Presinge

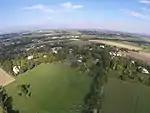
The village of Presinge, aerial view

Presinge has an area, , of . Of this area, or 67.8% is used for agricultural purposes, while or 18.6% is forested. Of the rest of the land, or 12.9% is settled (buildings or roads), or 0.4% is either rivers or lakes and or 0.2% is unproductive land.